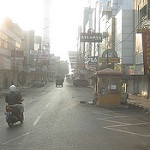
Label: street